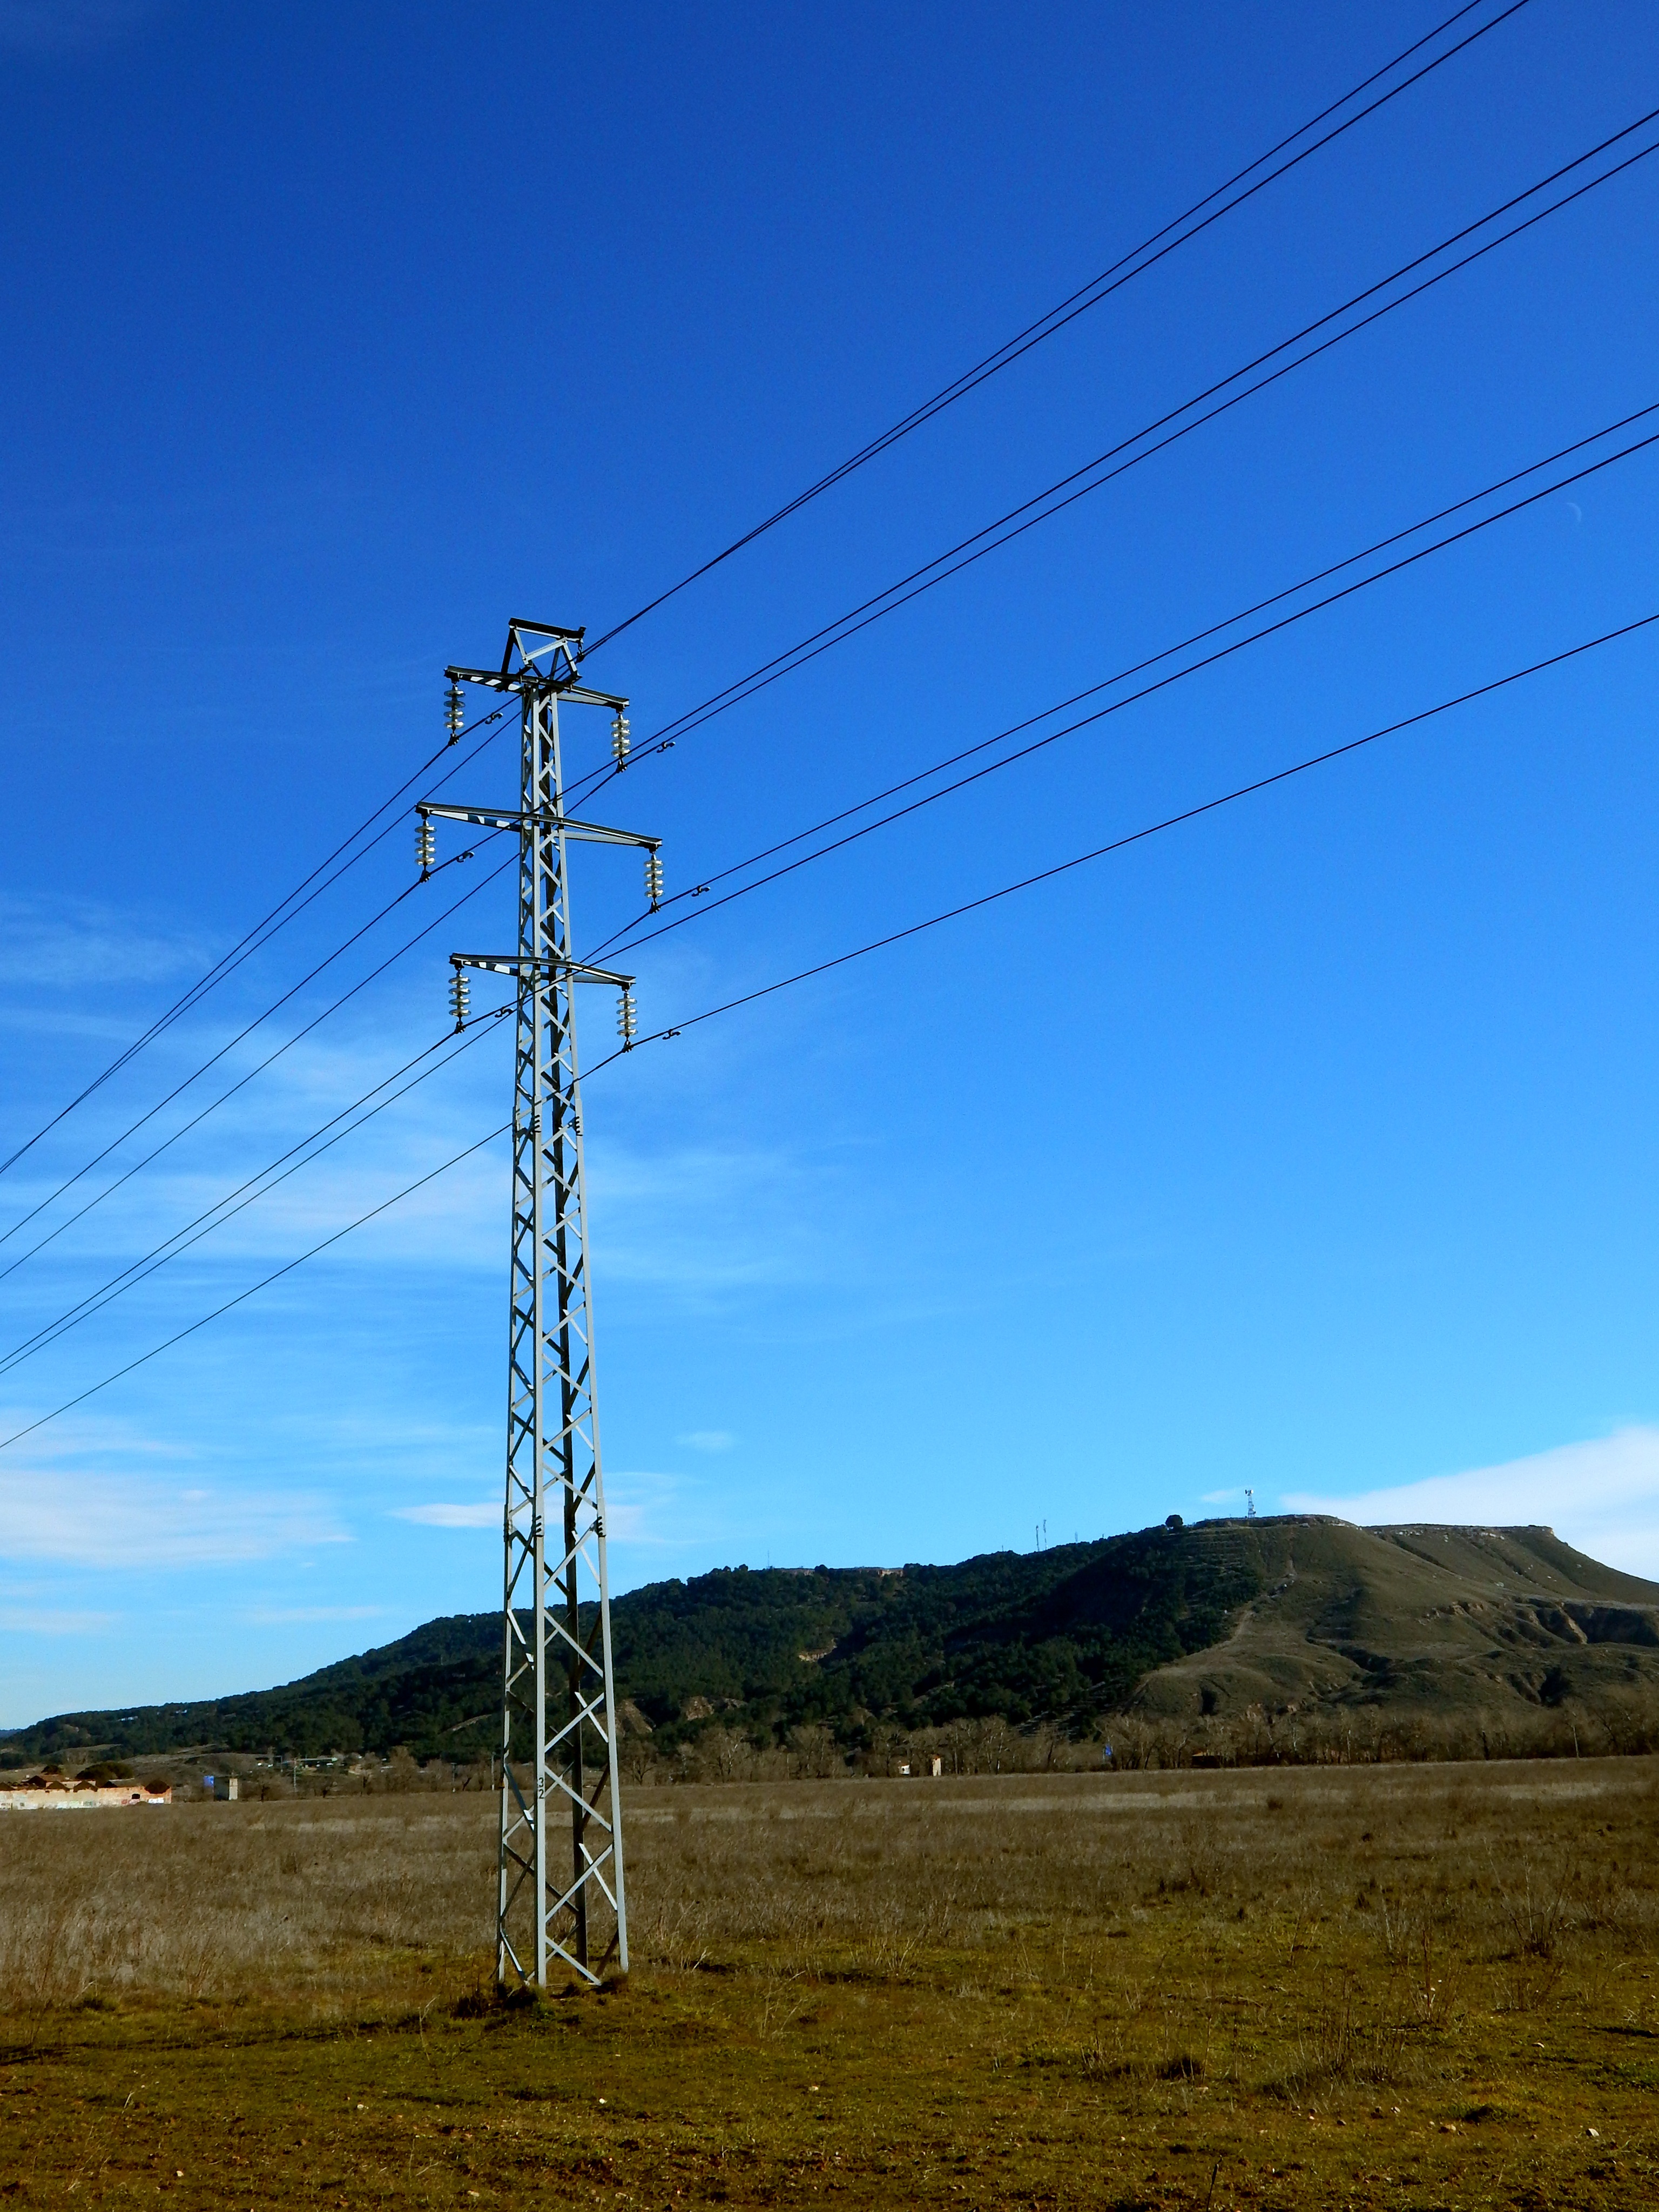
cloud, sky, wind, dusk, line, tower, mast, electricity, energy, turret, transmission tower, hv, electrical tower, outdoor structure, electrical supply, overhead power line